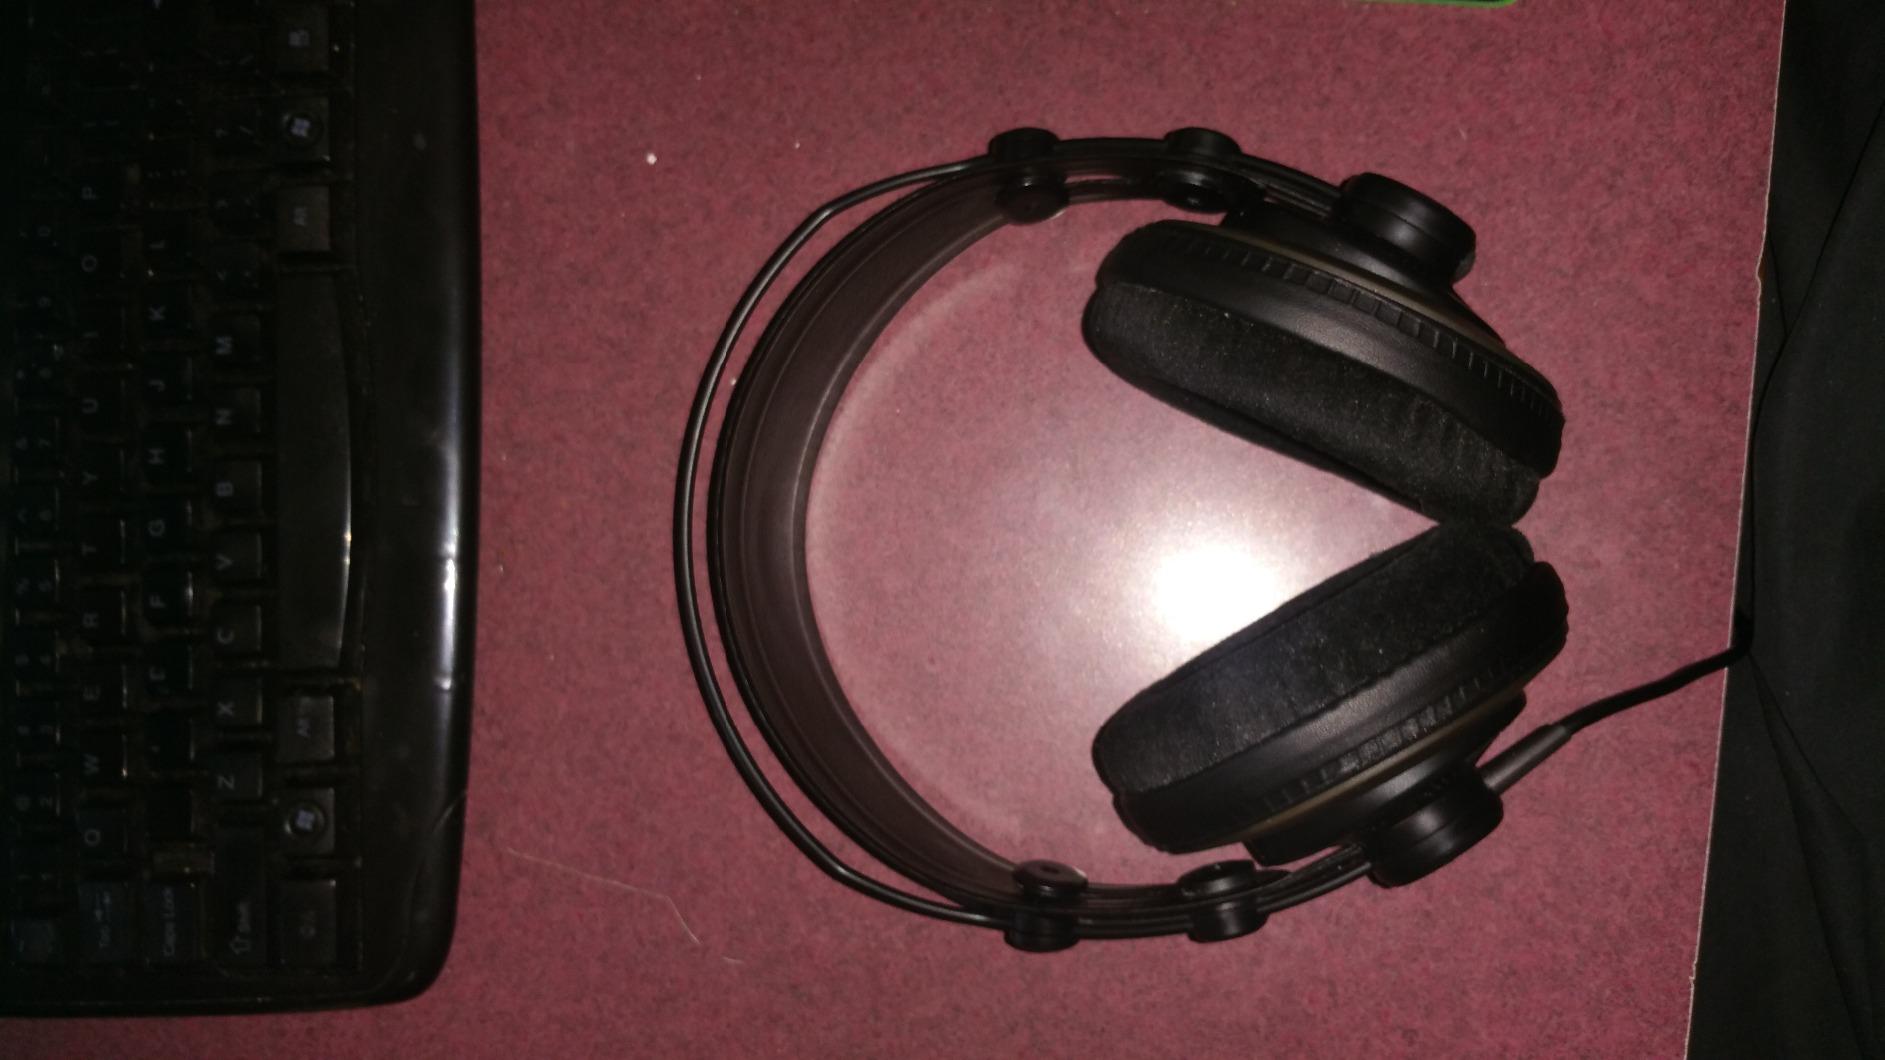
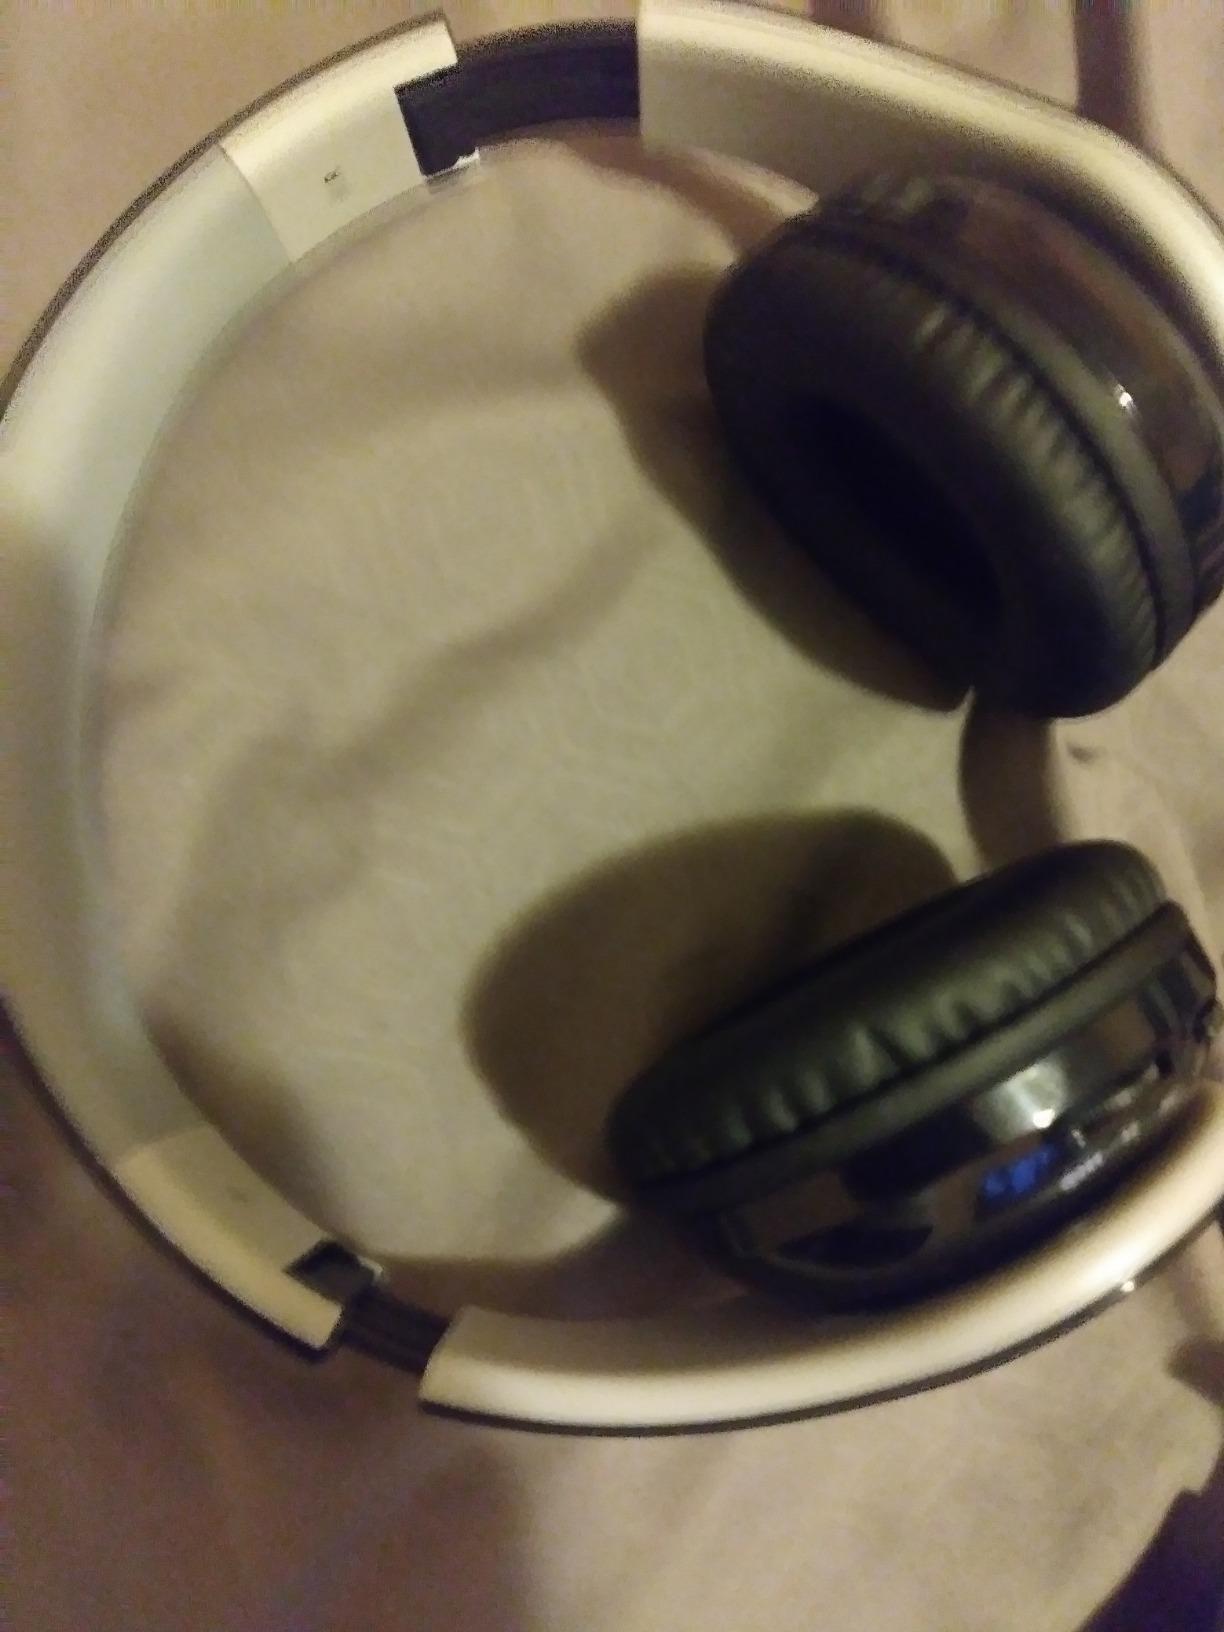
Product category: headphones
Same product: no